Women in Egypt

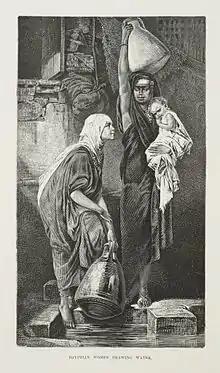
Two women holding large water jugs. (1878)

The transition from Byzantine to Islamic rule in Egypt was gradual, and in some areas, earlier social and legal practices persisted for generations. The Coptic village of Jeme remained a Christian enclave and did not undergo full Islamization before its abandonment in the 8th or 9th century CE. During the 7th and 8th centuries, Coptic women in Jeme continued to own, inherit, and manage property, engage in moneylending, and hold shares in churches. Despite the broader patriarchal structures of both Christian and Islamic societies, local traditions in communities like Jeme allowed women to retain active public and economic roles during a period of major political and religious transformation.